Mysteries of Osiris

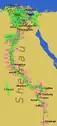
Map of Egyptian nomes.

The path of the Sun inspired the Egyptians with a very abundant and developed religious literature. However, a clear distinction can be made as to their recipients. Some texts are clearly intended for the greatest number of people. These are hymns to the Sun, prayers addressed to the star at particular times of the day, in the morning when the star appears outside the mountains of the eastern horizon, halfway to celebrate its culmination and in the evening when it disappears on the western horizon. For most of the hymns, these are inscriptions engraved at the entrance to tombs, on steles placed inside or outside chapels or, even, on the papyri of the "Book of the Dead" . Accessible to all, these texts do not claim to transmit or ignore secret teaching. The other group of texts codifies and transmits knowledge reserved only for the pharaoh. These are the "Books of the afterlife": the "Book of Amduat", the "Book of Gates", the "Book of Caves", etc. Their images and texts exclusively adorn the walls of the tombs of the sovereigns of the New Kingdom . They present, hour by hour, the nocturnal journey of the Sun through the lands of the beyond. This secret literature exposes the most occult of knowledge, the regeneration of the Sun deep within the Earth, that is to say its nocturnal renewal in a circuit which connects the end to the beginning in an existence freed from mortality. In the middle of the night, the solar star unites temporarily with the mummy of Osiris. From this union, he draws the life force necessary for his regeneration. Unlike the other deaths, the Sun does not become Osiris but rests within him, for a brief moment, in a single soul known under the name of "ba reunited", reunion of Re and Osiris or in the form of a criocephalic mummy called “The one with the ram’s head”: